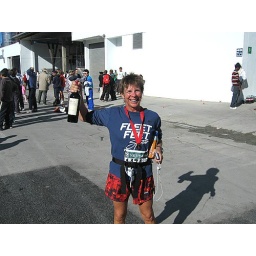
All finishers received a bottle of red wine from Robertson Winery. Mike locked in the car to take to work!